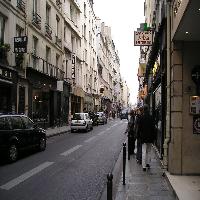
Weather: cloudy or overcast